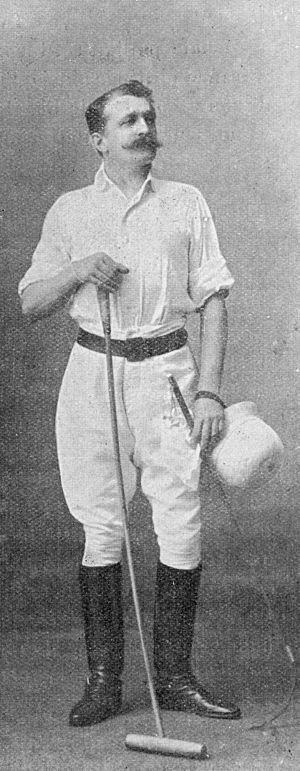
Robert Fournier-Sarlovèze
Robert Fournier-Sarlovèze
Mortimer Henri Robert Fournier-Sarlovèze var en fransk politiker og polospiller som deltog i OL 1900 i Paris.